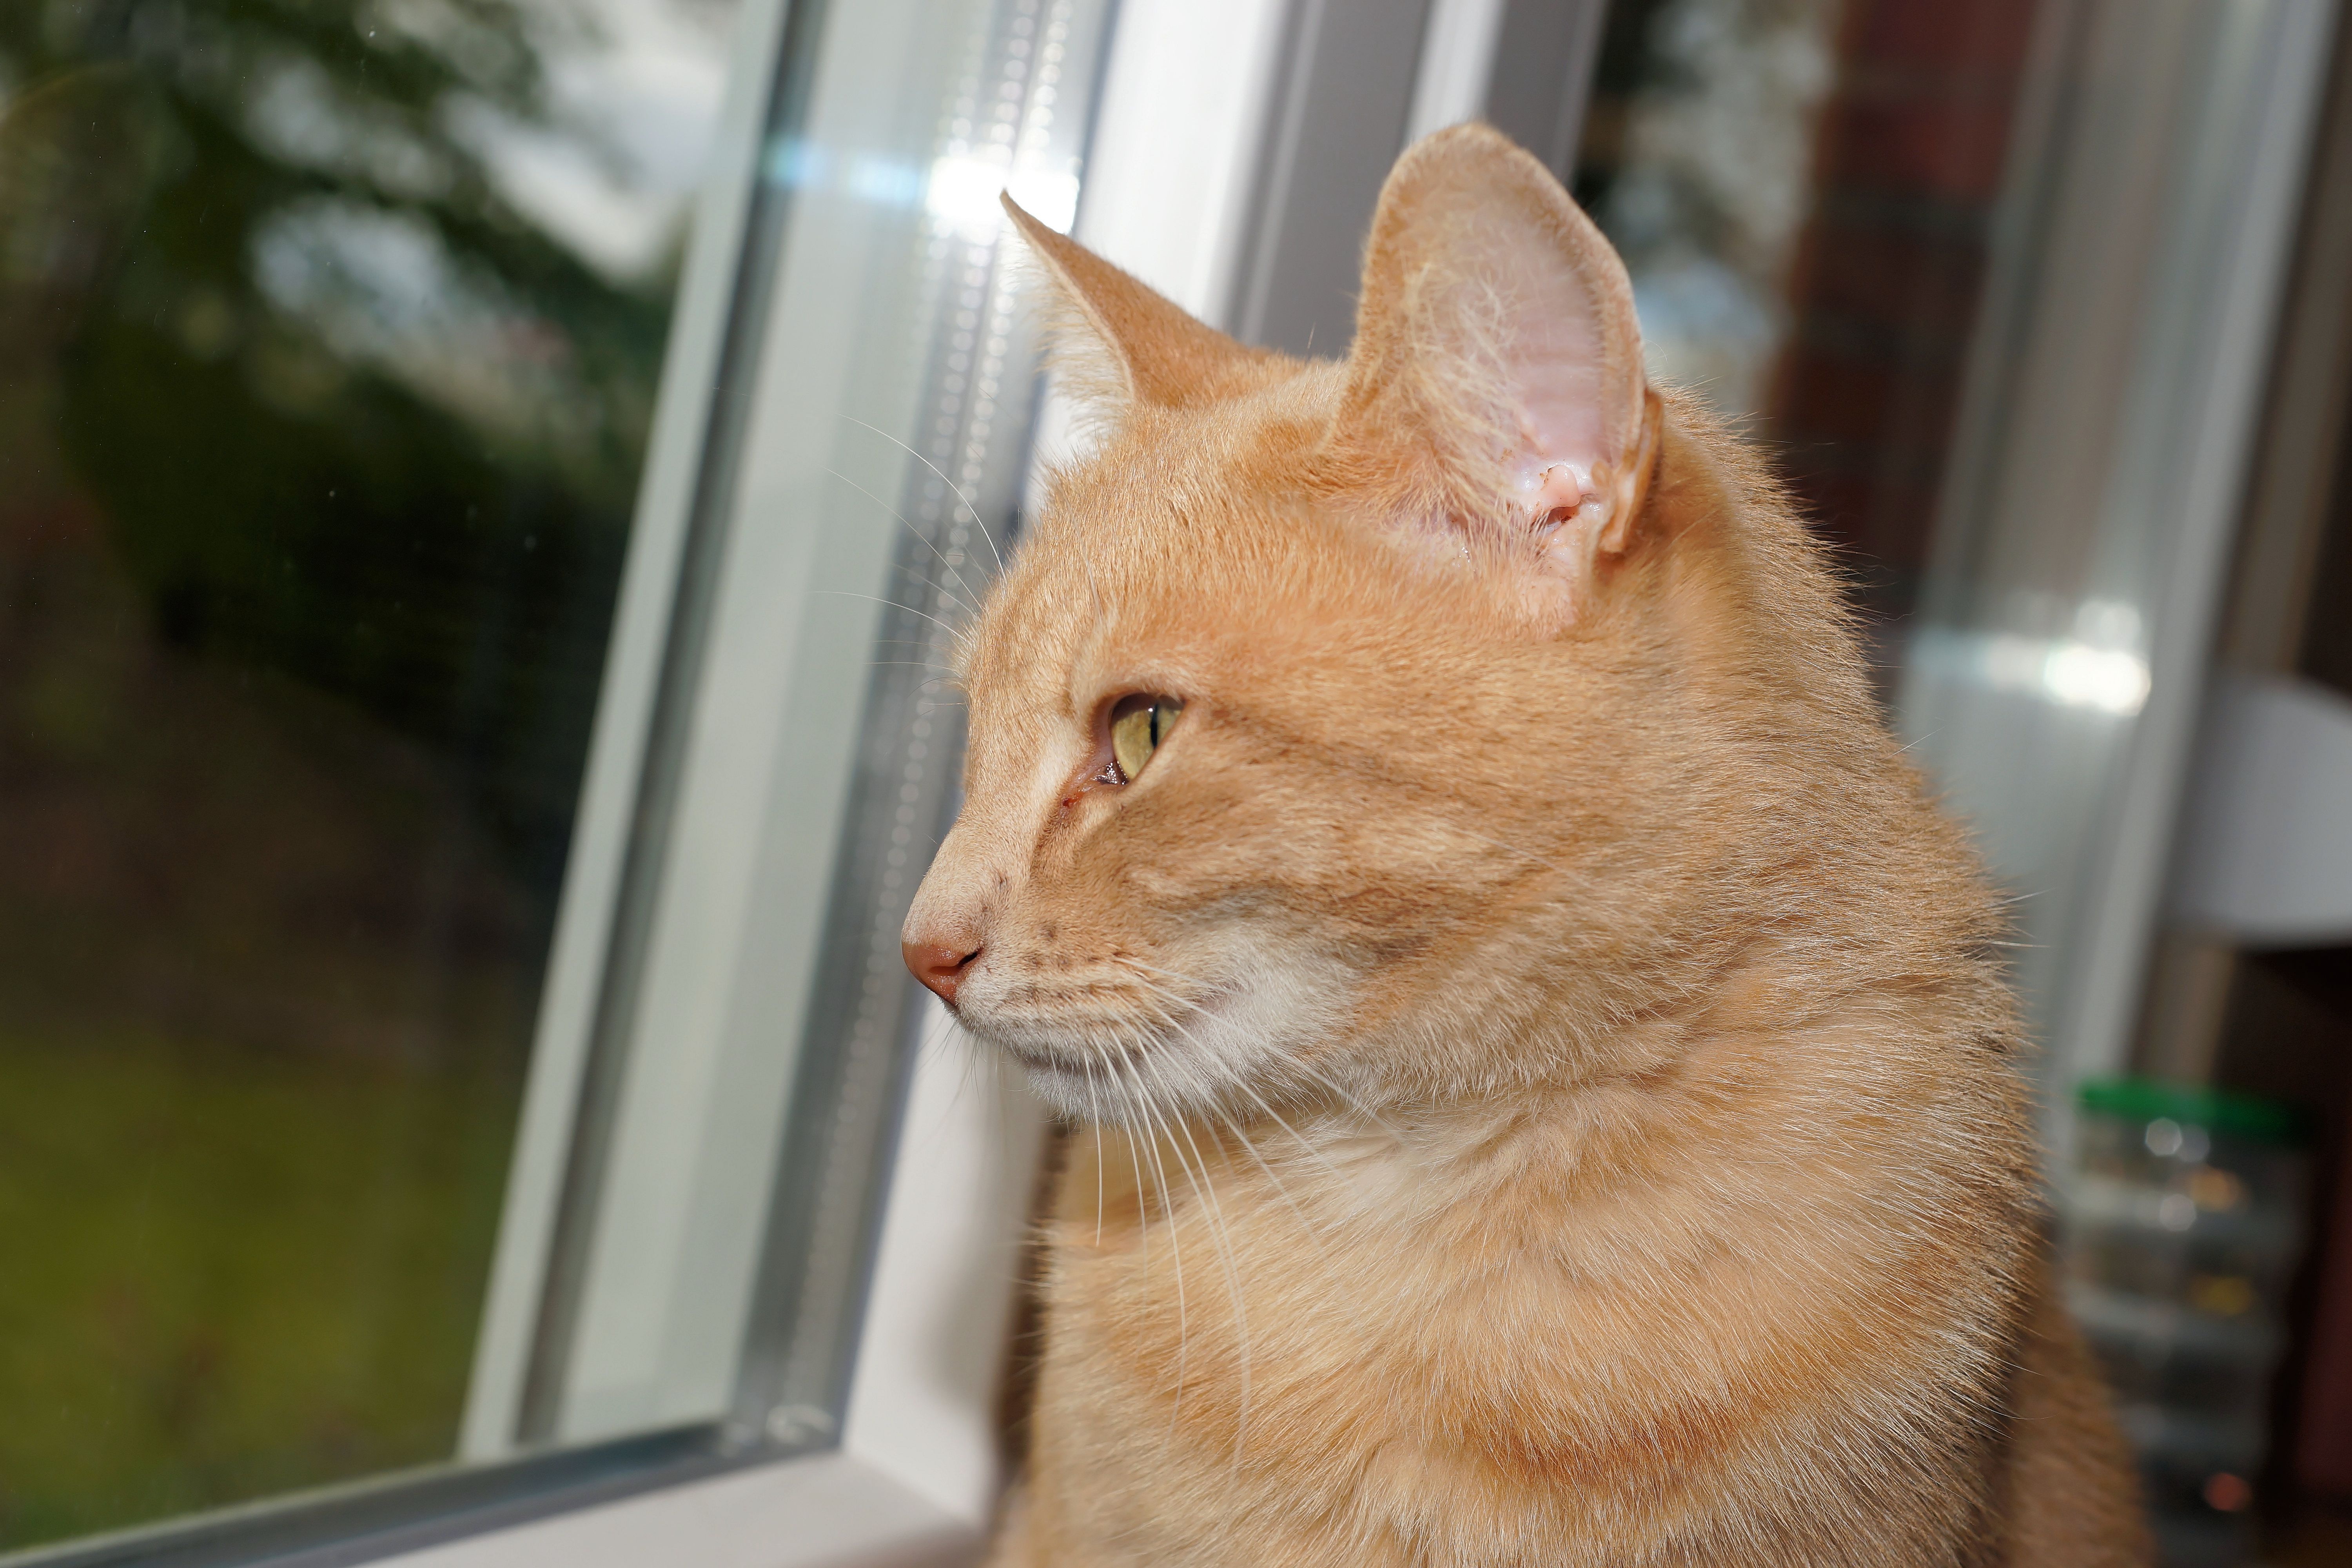
sweet, animal, cute, female, pet, fur, portrait, cat, mammal, close, fauna, nose, whiskers, furry, head, skin, vertebrate, expression, soft, attention, domestic cat, noble, pride, burmese, head drawing, cat face, lucky cat, graceful, beard hair, abyssinian, tabby cat, big eyes, mouse hunter, european shorthair, small to medium sized cats, cat like mammal, domestic short haired cat